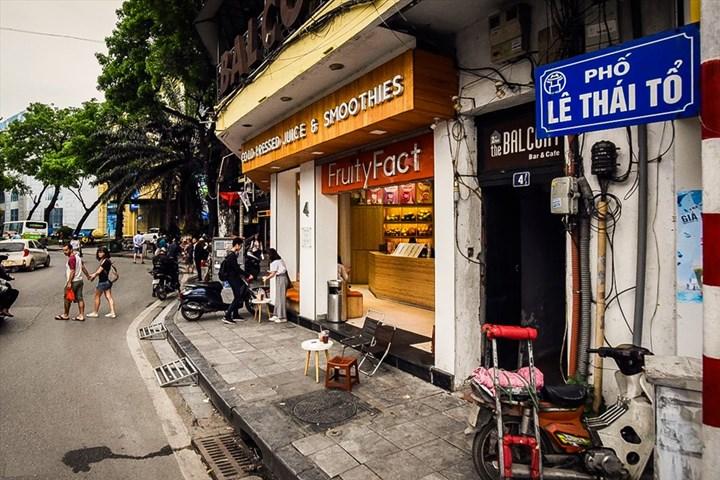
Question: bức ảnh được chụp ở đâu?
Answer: ở một con phố